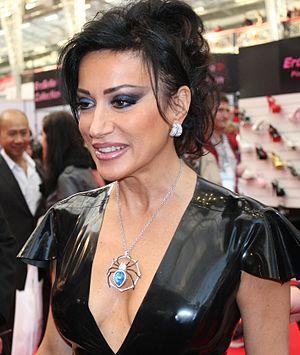
Celebrity Big Brother est un format de Big Brother adapté au Royaume-Uni avec des célébrités localement connues comme candidats. L'émission peut être comparé à Promi Big Brother, Grande Fratello VIP, ou à la version australienne.